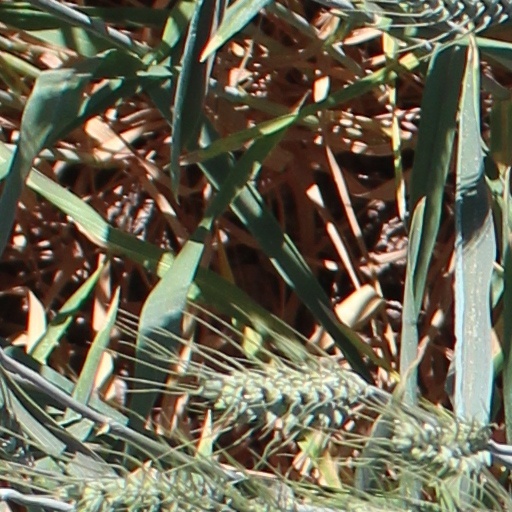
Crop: wheat